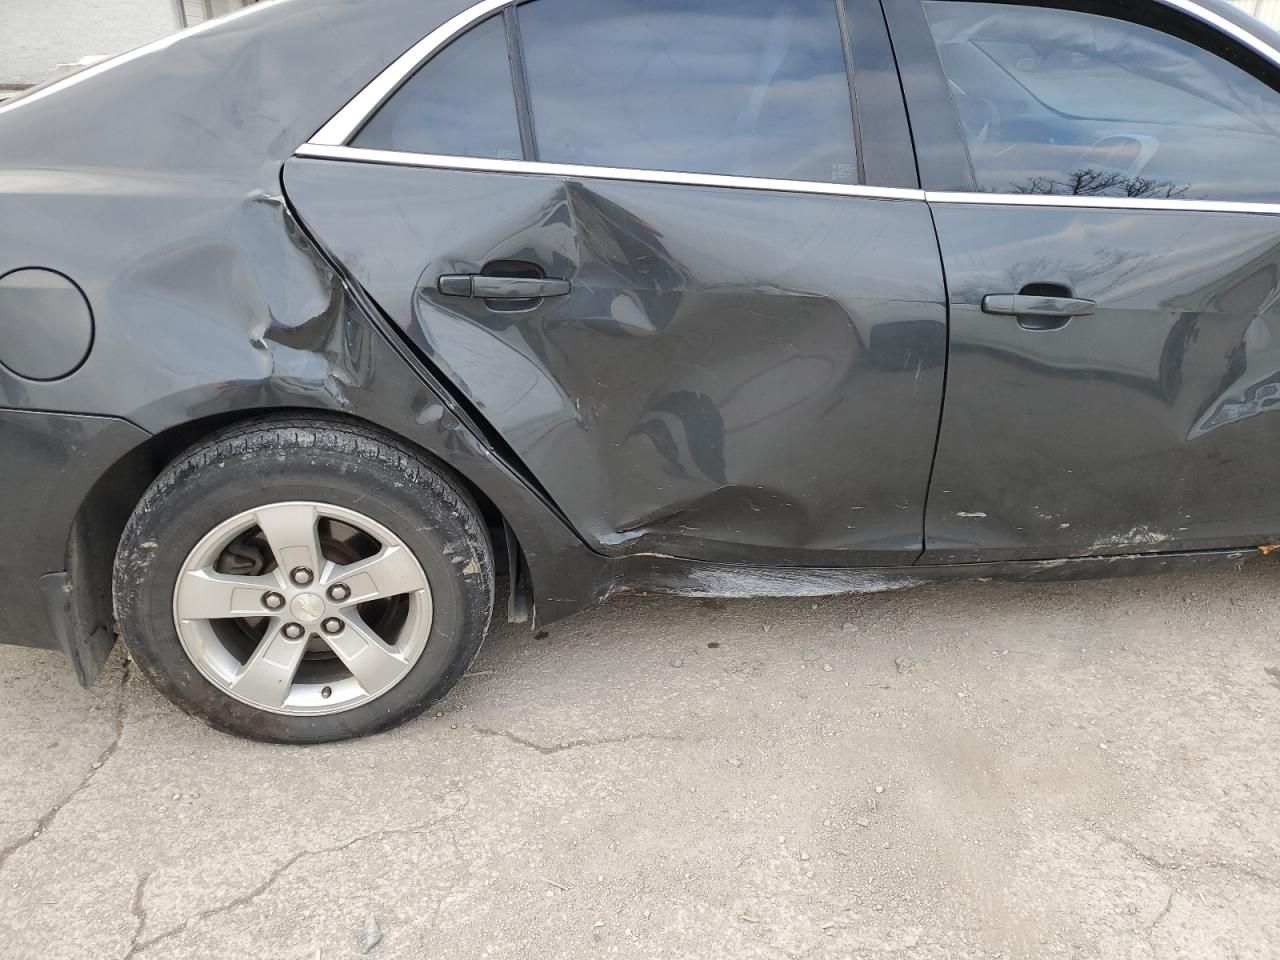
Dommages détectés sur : porte avant droite, porte arrière droite, aile arrière droite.
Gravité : majeur